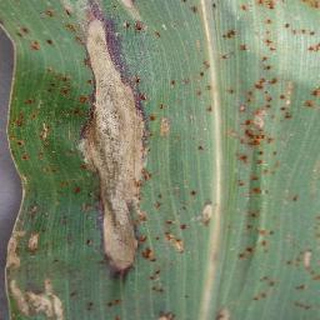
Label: corn_northern_leaf_blight